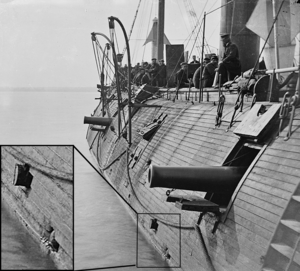
L'USS Galena est un cuirassé à large coque en bois construit pour la Marine des États-Unis pendant la guerre de Sécession. Le navire est initialement affecté à l'escadron du blocus de l'Atlantique Nord et soutient les forces de l'Union au cours de la campagne de la Péninsule en 1862. Il est endommagé lors de la bataille de Drewry's Bluff parce que son blindage est trop mince pour empêcher les coups confédérés de pénétrer. Largement considéré comme un échec, le Galena est reconstruit sans ajouter de blindage en 1863 et est transféré à l'escadron du blocus du golfe occidental en 1864. Le navire participe à la bataille de la baie de Mobile et au siège du fort Morgan suivant en août. Il est brièvement transféré à l'escadron du blocus du golfe oriental en septembre avant d'être envoyé à Philadelphie, en Pennsylvanie, pour des réparations en novembre.